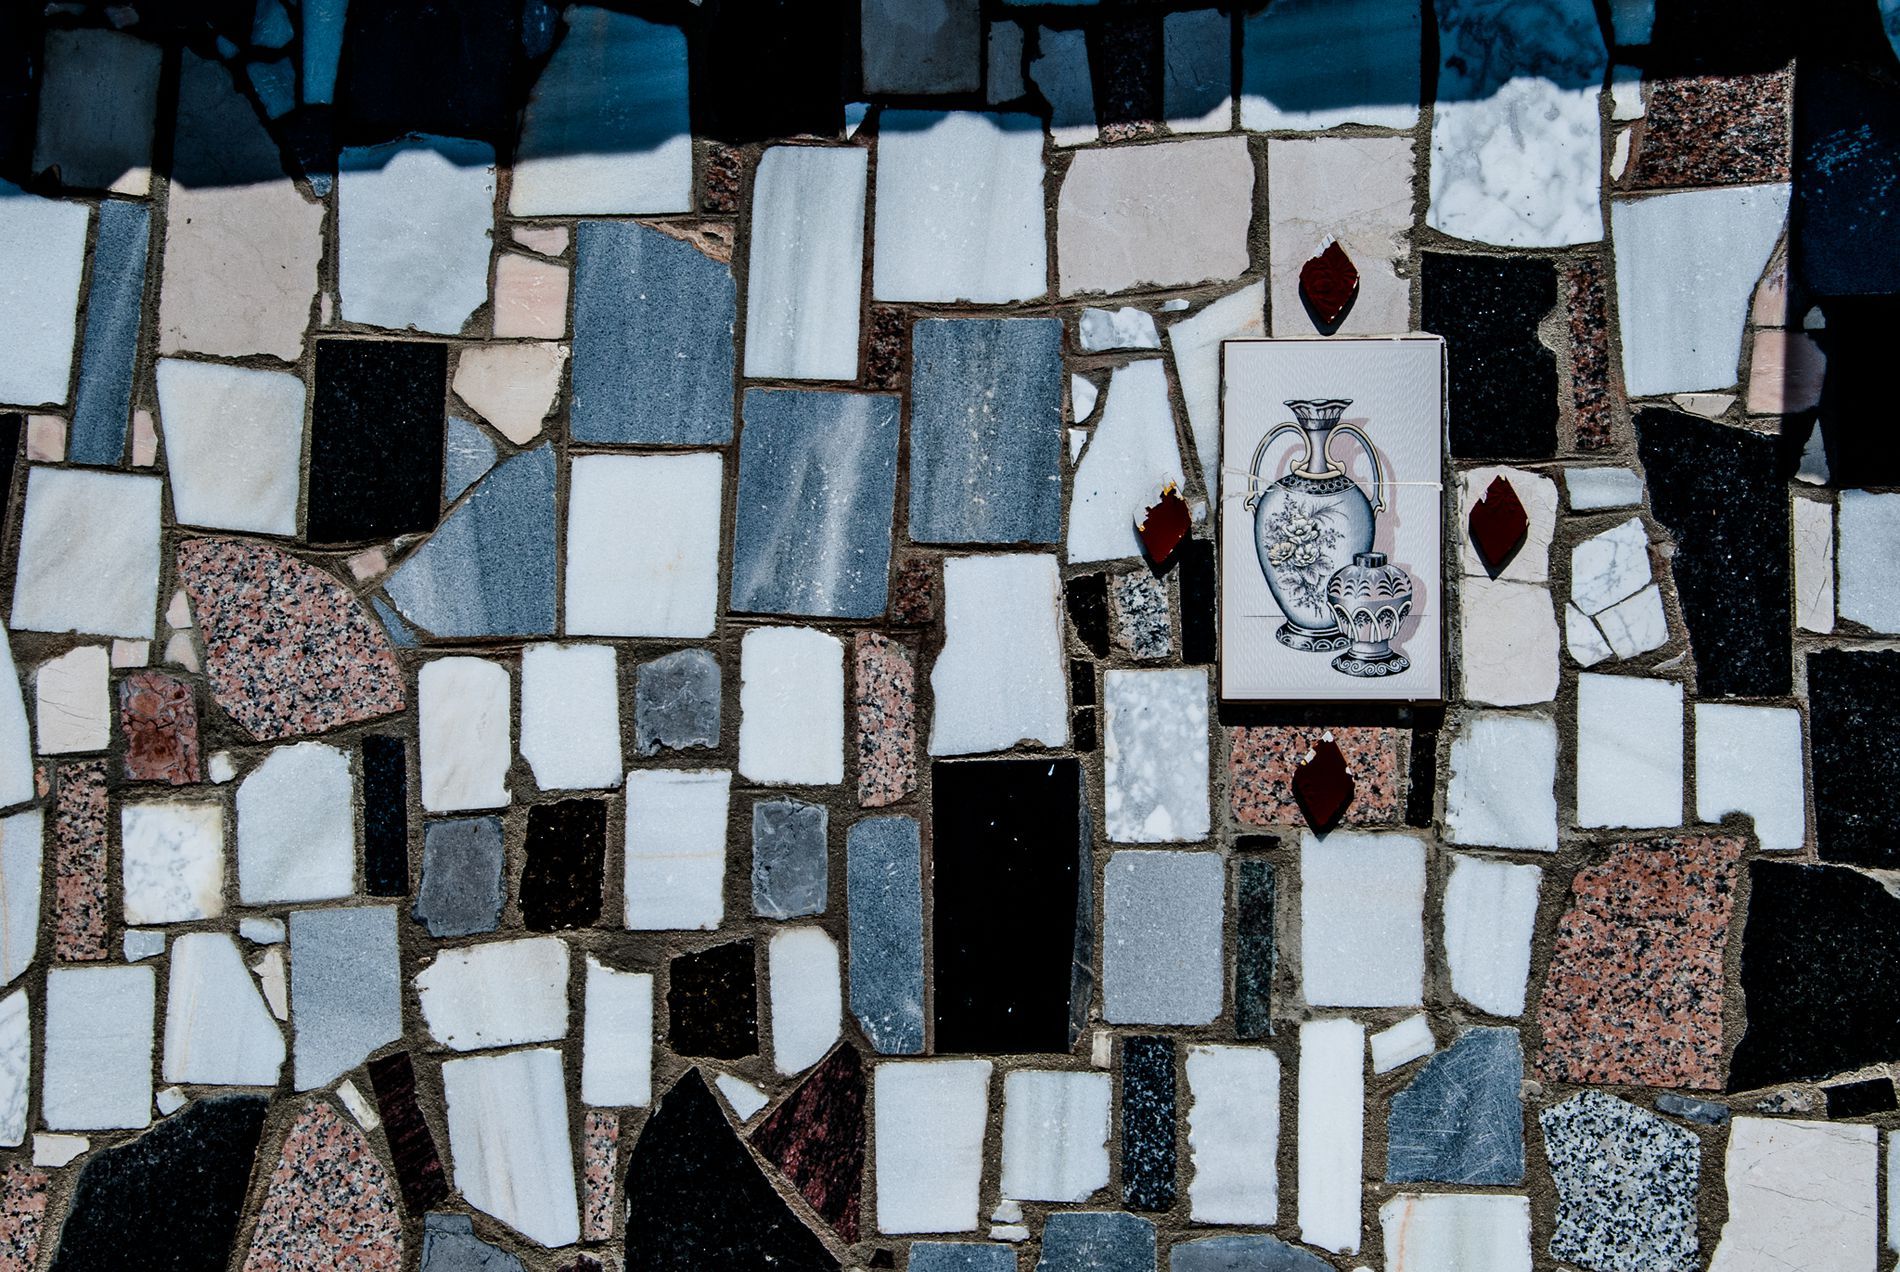
Ceramic Tile Wall
The picture shows a wall of ceramic tiles arranged randomly next to each other. In the middle there is a tile with vases painted on it
Medium shot. The photo shows a ceramic tile wall. The lighting highlights the details of the scene. The colors are varied and harmonious, giving the scene an artistic touch. The overall atmosphere is creative and simple.
Labels: Path, Walkway, Tile, Flagstone, Road, Art, Floor, Mosaic, Architecture, Building, Wall, Device, Shovel, Tool, Cobblestone, Slate, Rock, Flooring, Painting, Vases
Camera: NIKON CORPORATION NIKON D60
Lens: 18.0-200.0 mm f/3.5-6.3, Sigma 18-200mm F3.5-6.3 DC OS HSM
Aperture: F11
Exposure: 1/400 sec
ISO: 100
Focal length: 52.0 mm